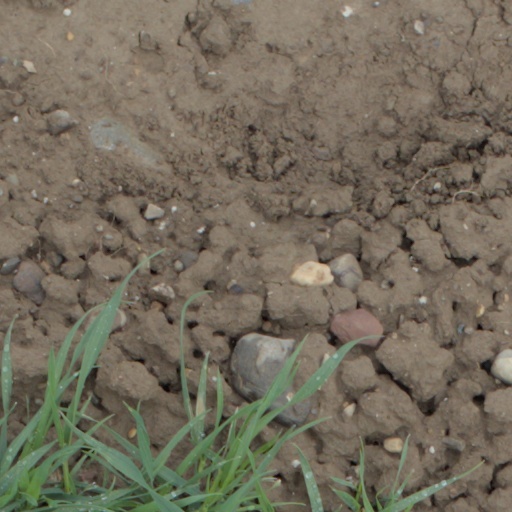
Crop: wheat